Yekaterina Aydova

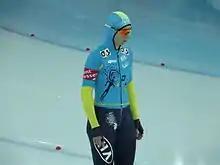
Aydova in 2013.

Yekaterina Aydova (Екатерина Айдова, born 30 July 1991) is a Kazakhstani speed skater, born in Karaganda. She competed at the 2011, 2012 and 2013 World Sprint Championships in Salt Lake City, the 2014 World Sprint Championships in Nagano, and at the 2014 Winter Olympics in Sochi.